Lethbridge Collegiate Institute

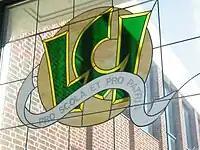
Stained glass above an entrance

LCI is a maze of hallways that is split into different wings where various subjects are taught. The school building is land-locked and bounded by surrounding buildings. Victoria Park High School resides to the west of LCI in the east part of the former Hamilton Junior High building. Businesses are to the north of the school. A church and residential homes are across the street to the south of the LCI building. The Catholic Central High School is across the street to the east.